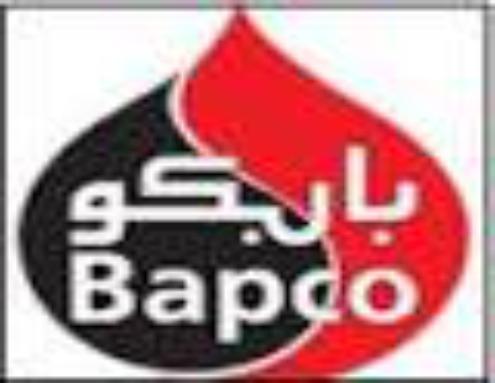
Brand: Bapco
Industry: Others